Constantinople

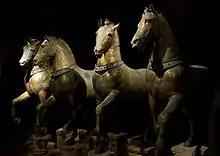
The four bronze horses that used to be in the Hippodrome of Constantinople, today in Venice

As the largest and wealthiest city in Europe during the 4th–13th centuries and a center of culture and education of the Mediterranean basin, Constantinople came to be known by prestigious titles such as "Basileuousa" (Queen of Cities) and "Megalopolis" (the Great City) and was, in colloquial speech, commonly referred to as just "Polis" 'the City' by Constantinopolitans and provincial Byzantines alike.